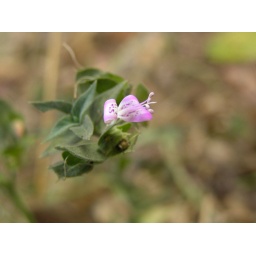
Nice little flower by the road